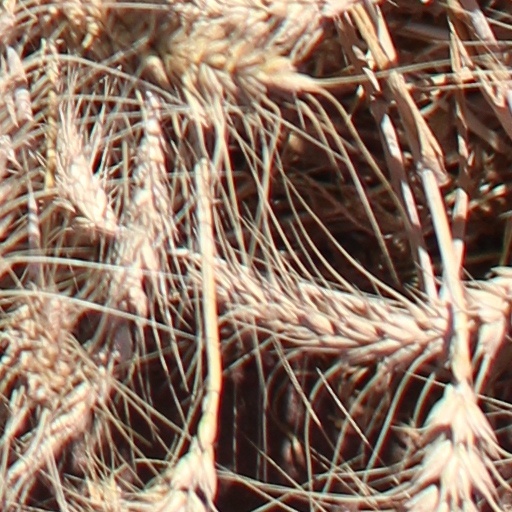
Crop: wheat